Sigonce

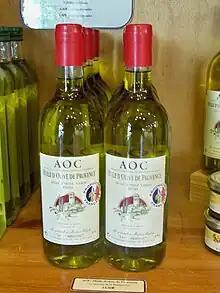
Olive oil produced in the area

Sisteron lamb is native of the departments of Alpes-de-Haute-Provence and Drôme. Derived from traditional farms, the parent breeds being the Merino d'Arles and the Southern Alps Mourerous, they are kept on their mothers for at least two months in pastures of at least ten hectares, and stocked at fewer than 10 sheep per hectare. These lambs are registered under the "Institut national de l’origine et de la qualité" (INAO). The associated regulations end the practice of raising stock in the same conditions but from multiple regions, including all of Provence, the Massif Central, and the Piedmont.